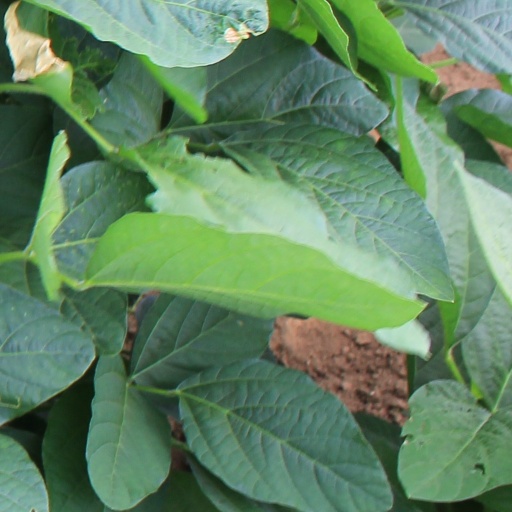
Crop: soybean